Ludwig Kakumei

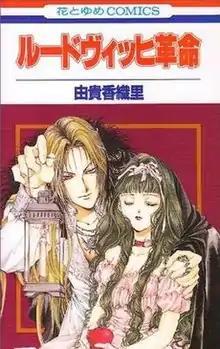
The cover of the first volume of "Ludwig Kakumei", as published by Hakusensha (2004), depicting the titular protagonist and Blanche

is a Japanese manga series by Kaori Yuki. It debuted in the January 1999 issue of the "shōjo" (targeted towards girls) manga magazine "Melody", before being transferred to "Hana to Yume Step", "Hana to Yume", and finally "Bessatsu Hana to Yume", where it concluded in the September 2007 issue. The sixteen chapters were compiled into four "tankōbon" by Hakusensha, and were published from June 2004 to December 2007. The series follows Ludwig, a self-centered, flamboyant prince, as he travels with his loyal, soft-hearted valet in search of a bride.